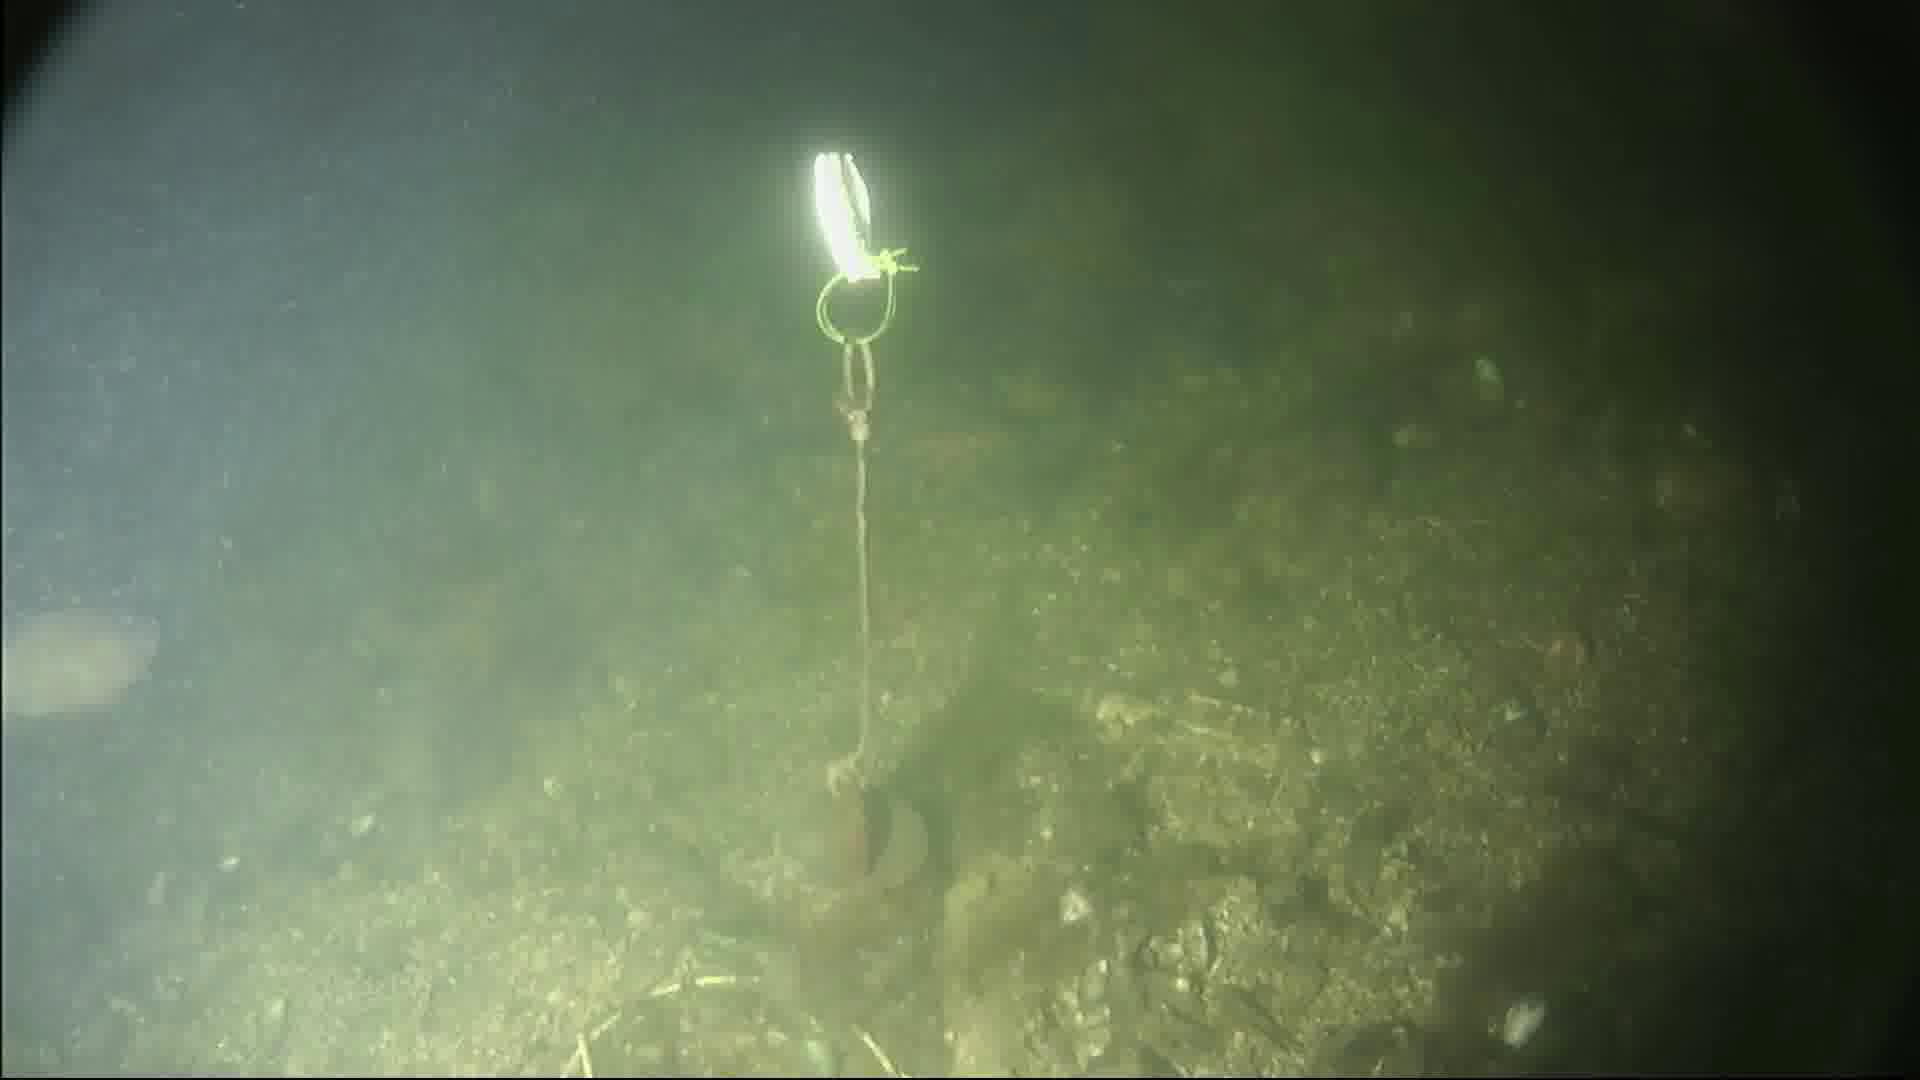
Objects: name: fish